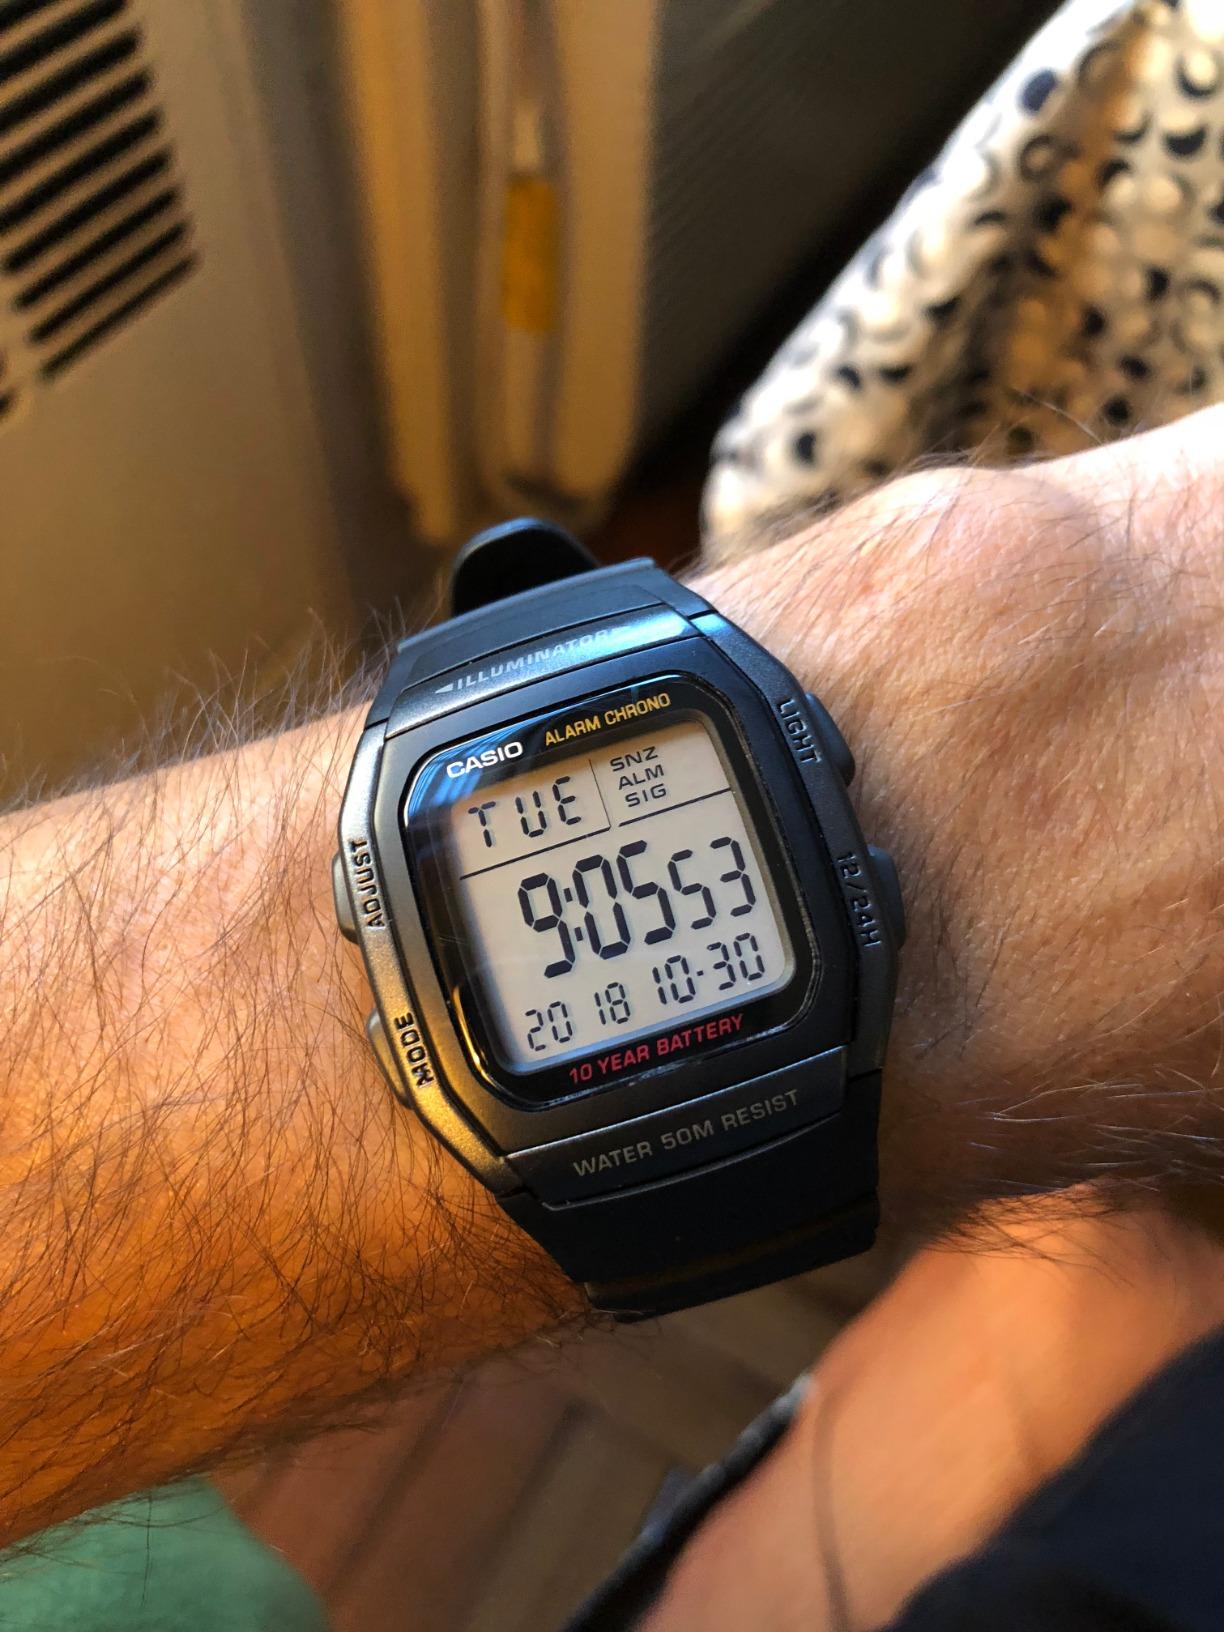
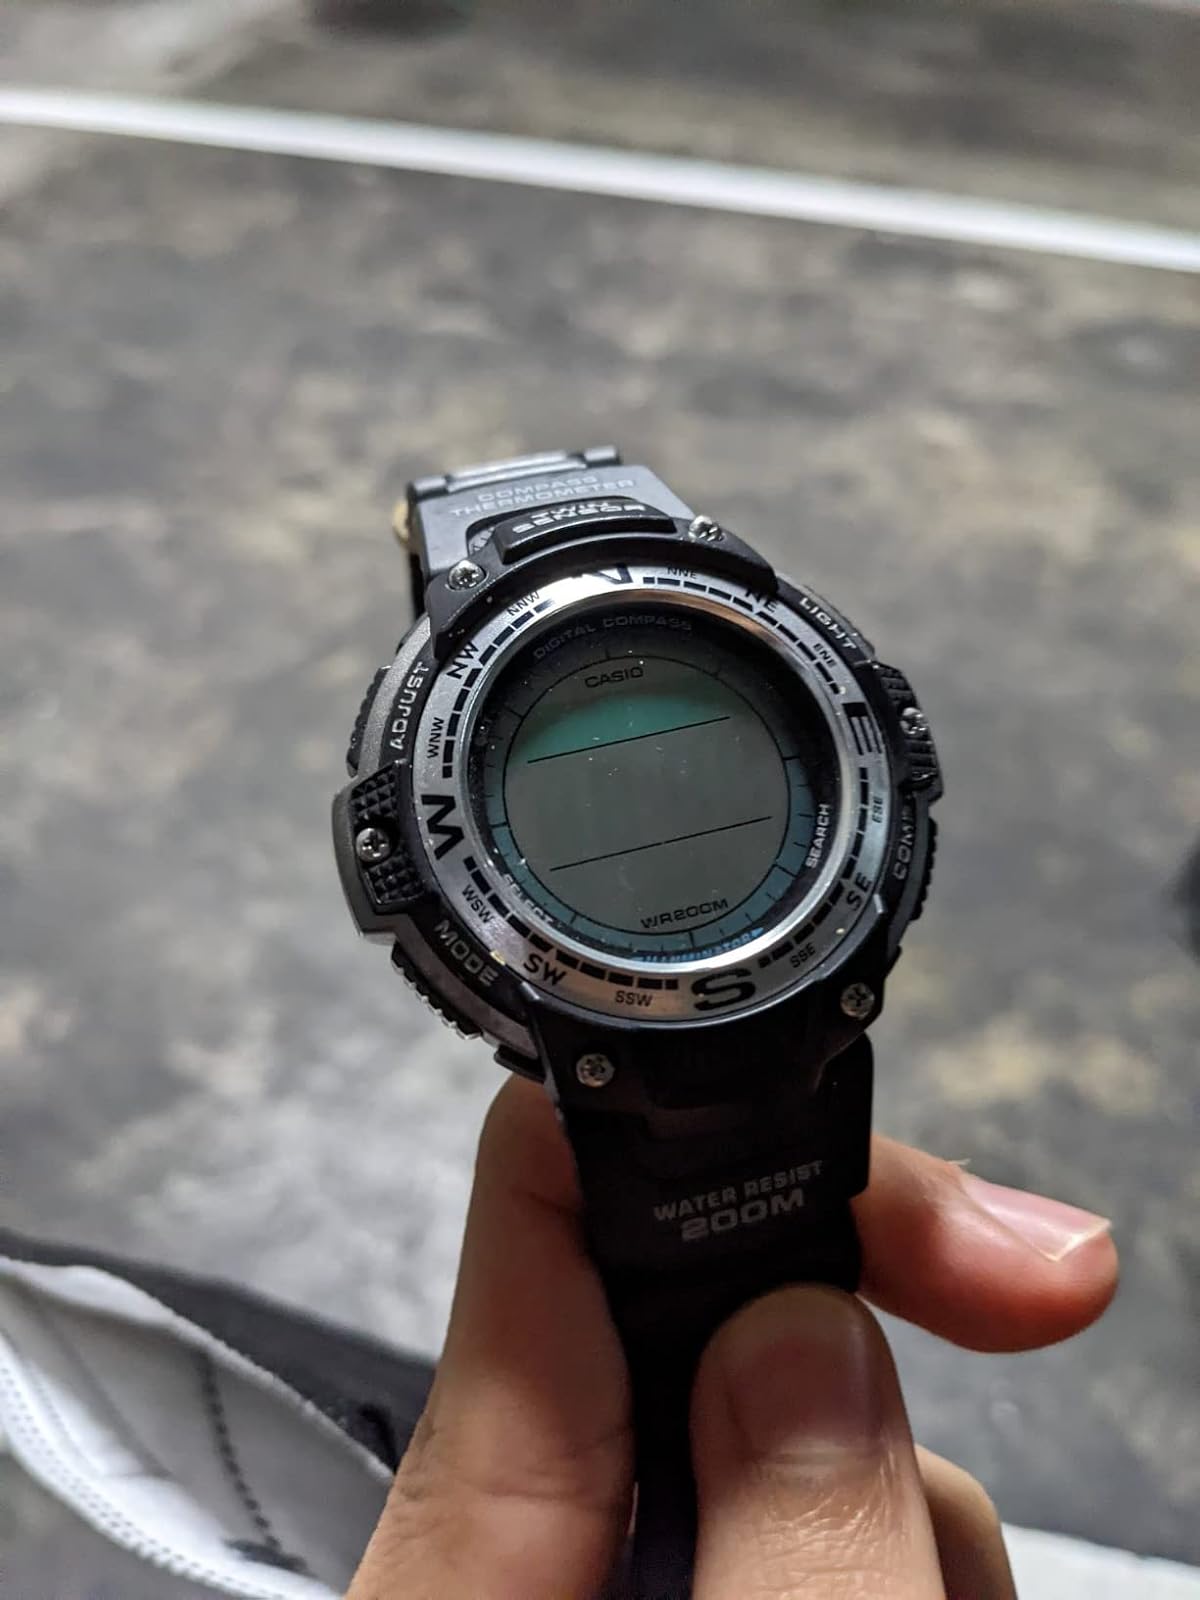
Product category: accessories_watch
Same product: no